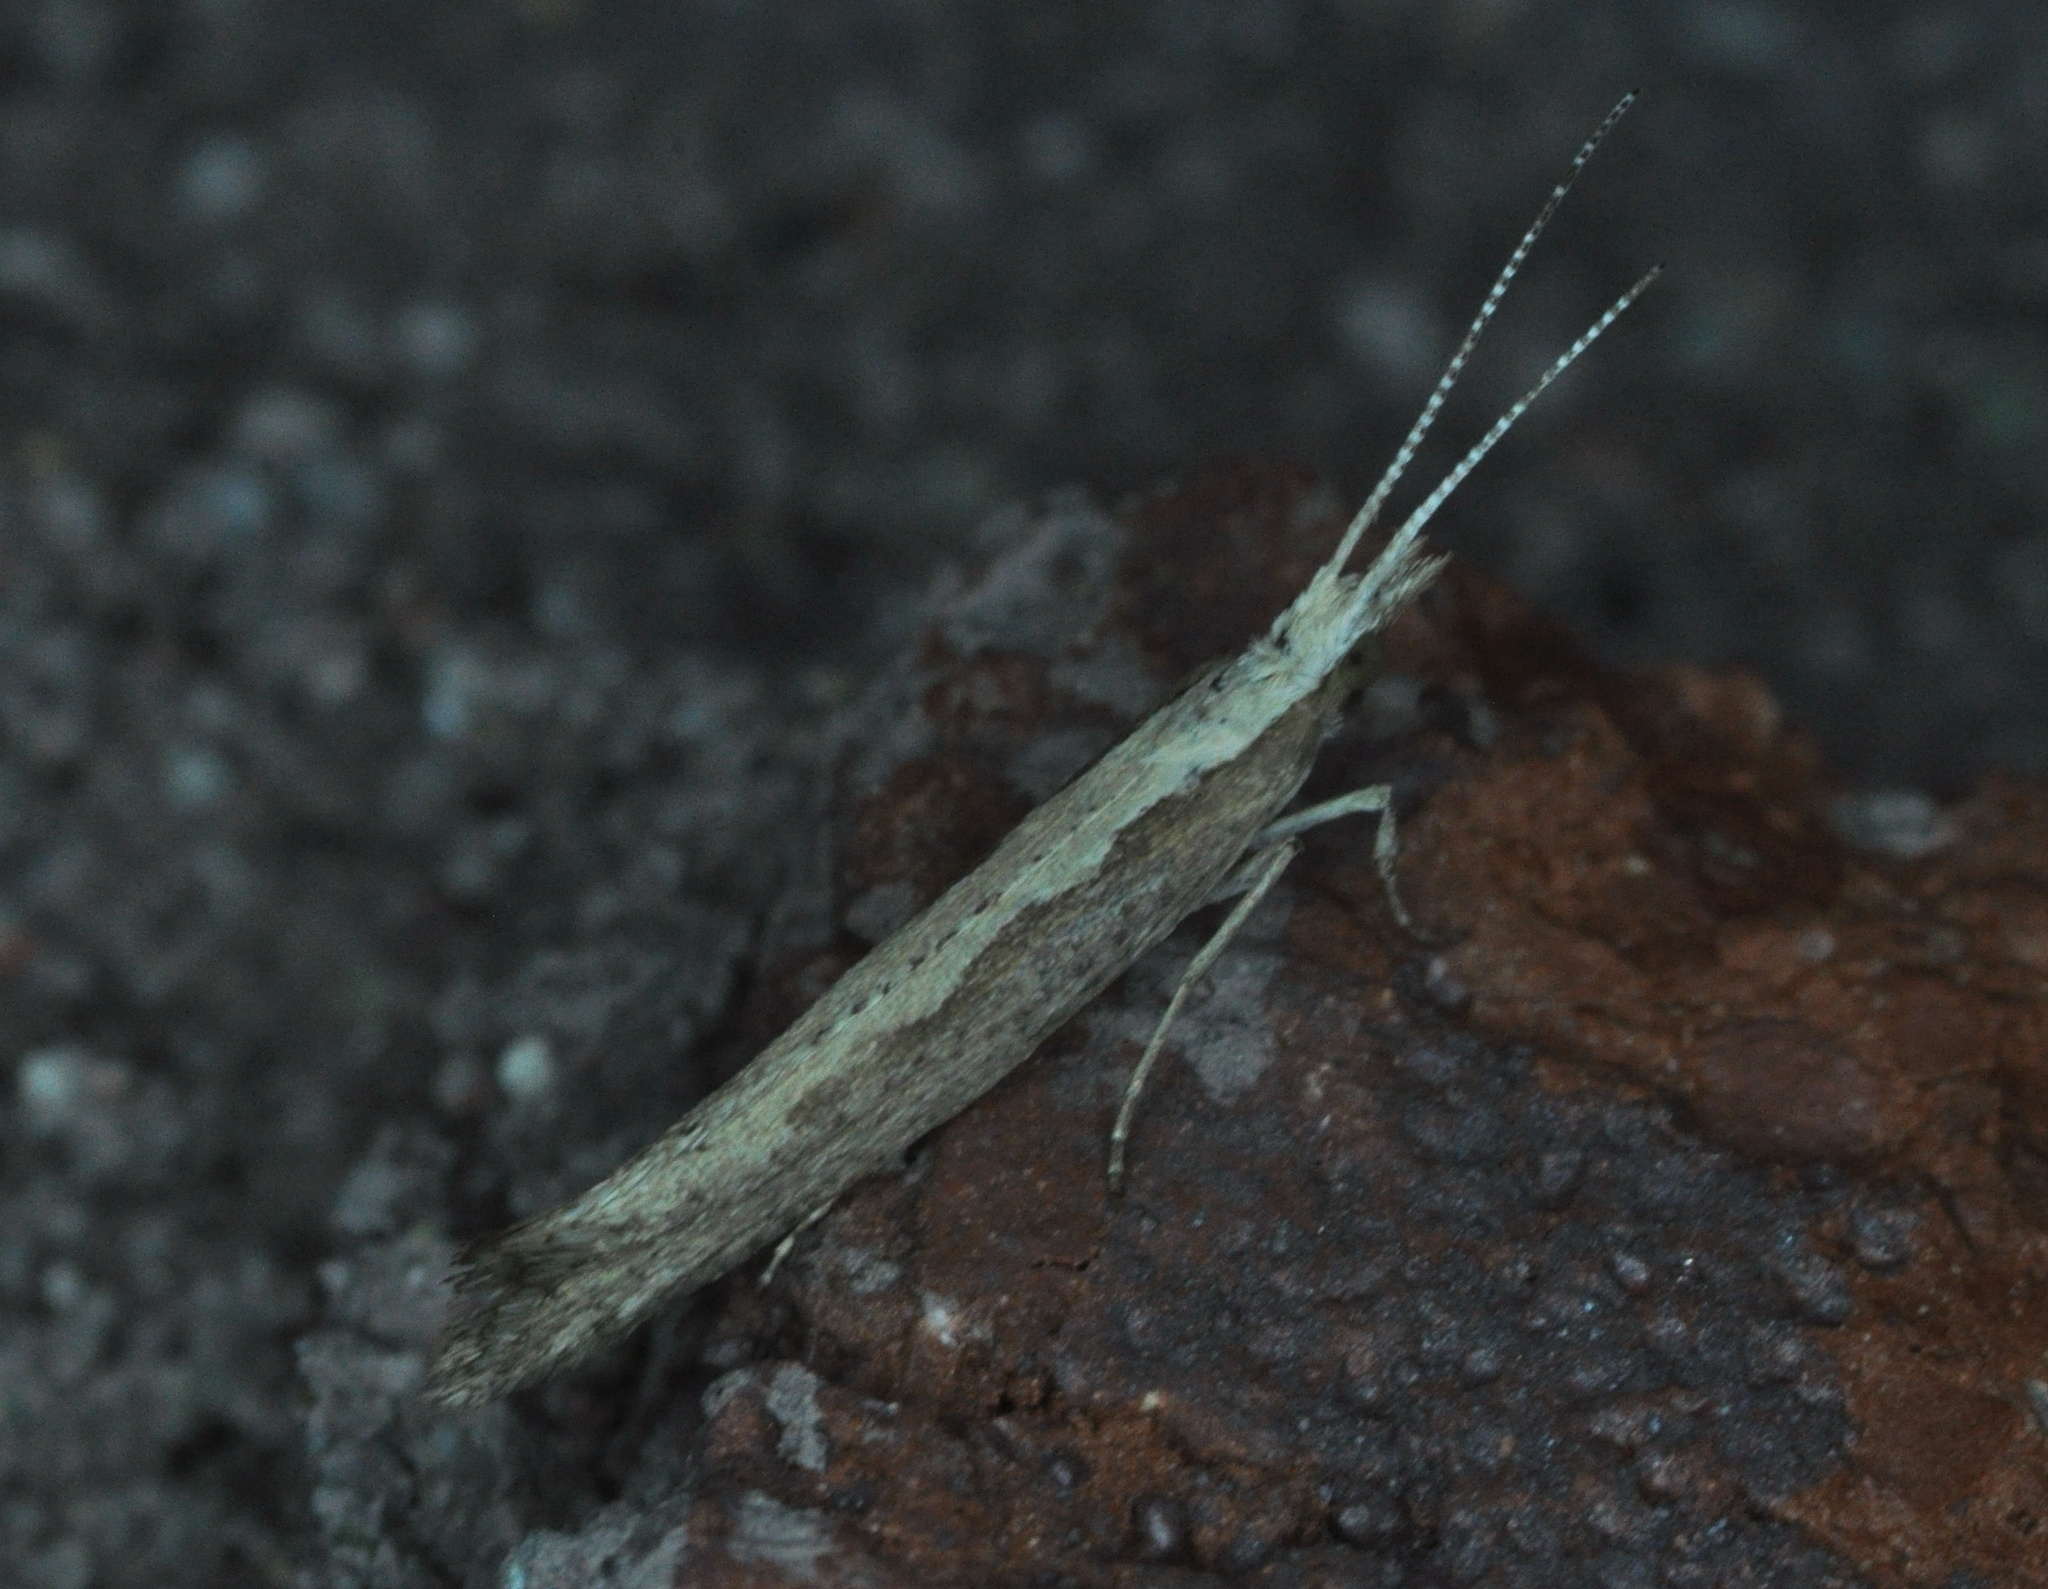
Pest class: diamondback_moth